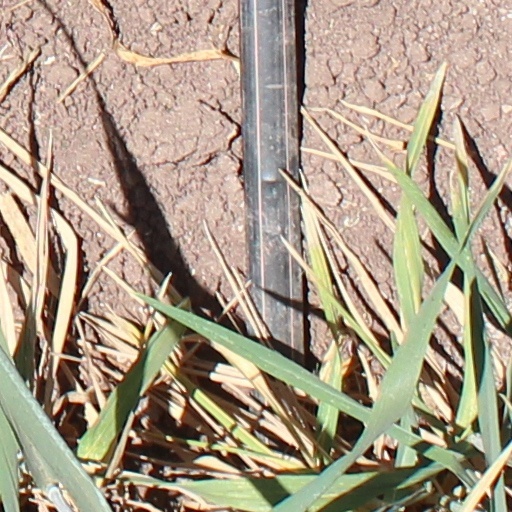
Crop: wheat